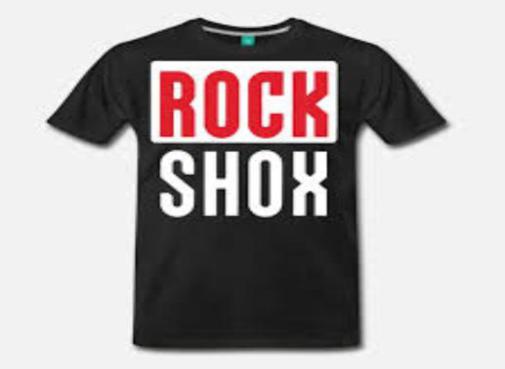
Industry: Transportation